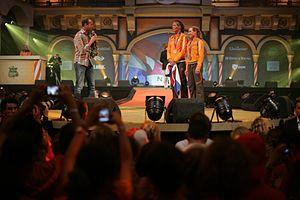
Lisa Westerhof est une skipper néerlandaise née le 2 novembre 1981 à De Bilt.